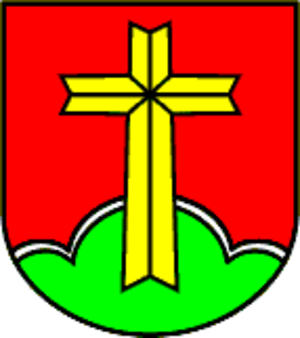
Heyen est une municipalité allemande du land de Basse-Saxe et l'Arrondissement de Holzminden. En 2014, elle comptait 436 hab.